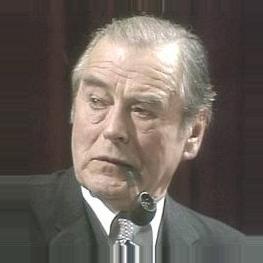
Age: 73